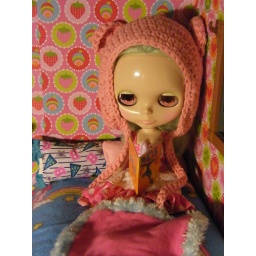
Blake wearing her cute new hat in her cute new room.